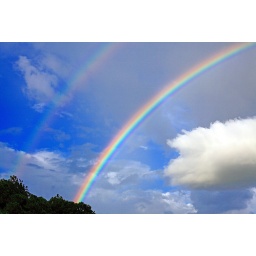
The sky over the forest